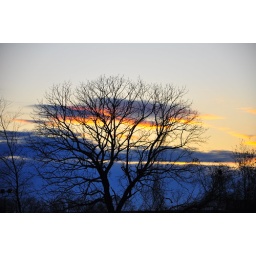
Fave tree in the blue